Hinduism and Sikhism

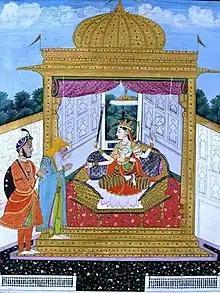
Maharaja Ranjit Singh pays homage to Durga

The oneness of God is at the core of Hinduism but it has some panentheistic and henotheistic tendencies. Scholars state all deities are typically viewed in Hinduism as "emanations or manifestation of genderless principle called Brahman, representing the many facets of Ultimate Reality".